Highley railway station

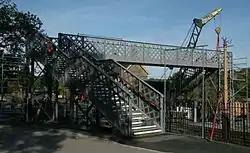
The new footbridge

The single platform and the signal box interlocking prevent two trains carrying fare-paying passengers from passing here; although it is possible to pass one passenger train and that of another type i.e. light engine(s), empty stock, engineer's train etc.